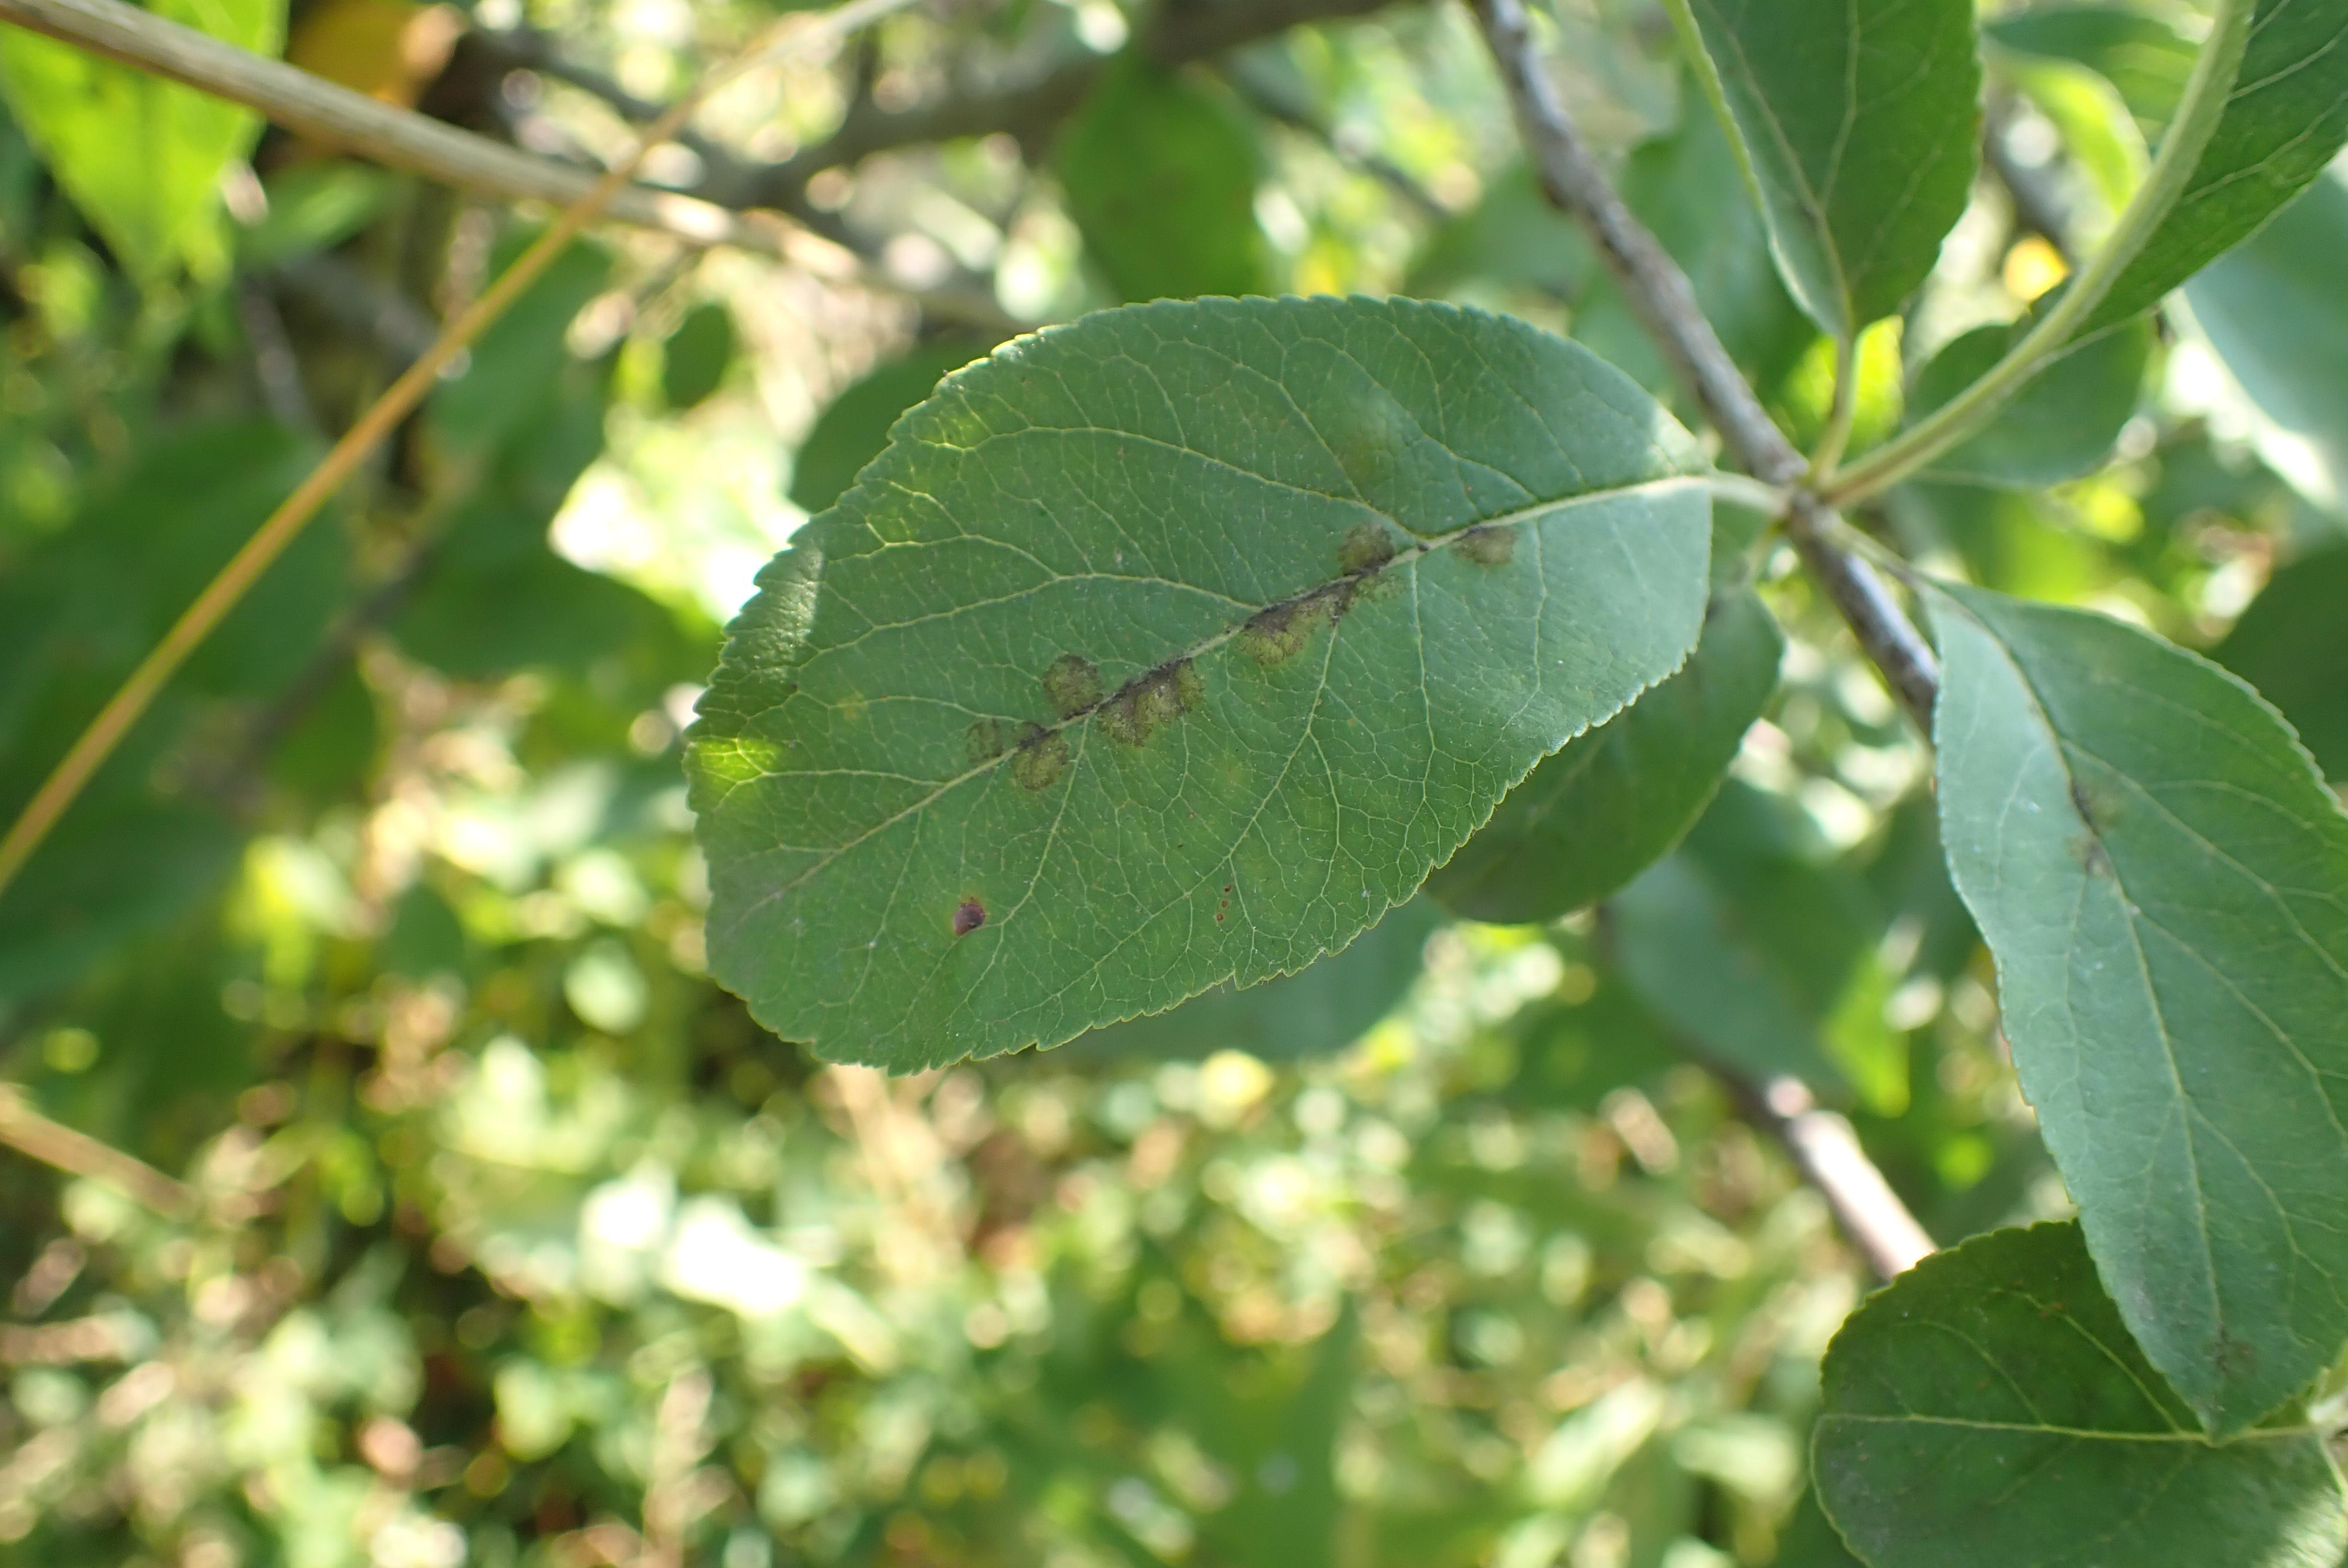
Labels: scab